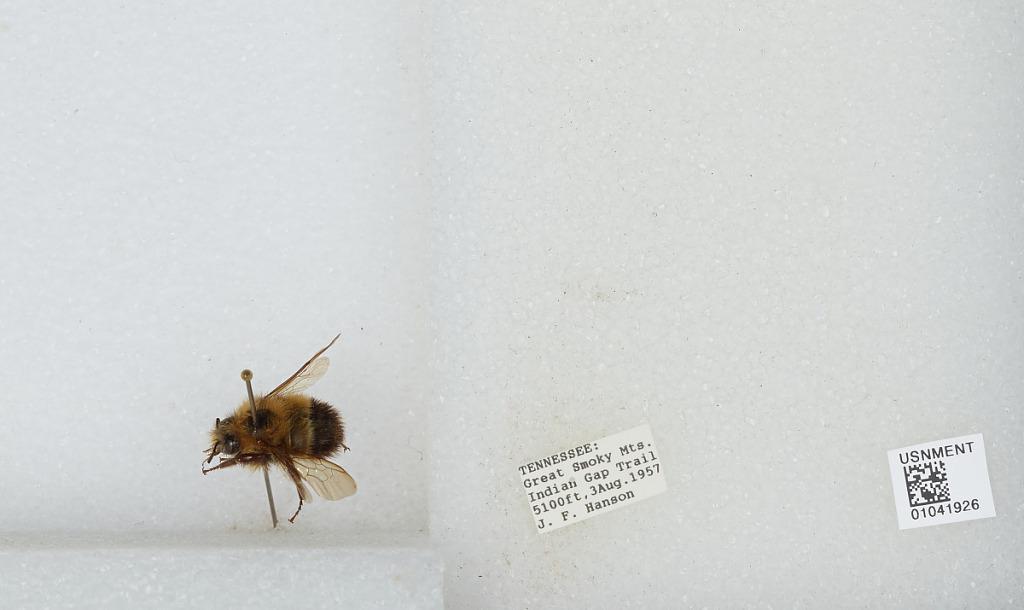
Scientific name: Bombus sp.
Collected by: J. Hanson
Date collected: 1957-8-3
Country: United States
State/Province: Tennessee
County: Sevier
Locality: Great Smoky Mountains, Indian Gap Trail
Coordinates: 35.6114, -83.4397